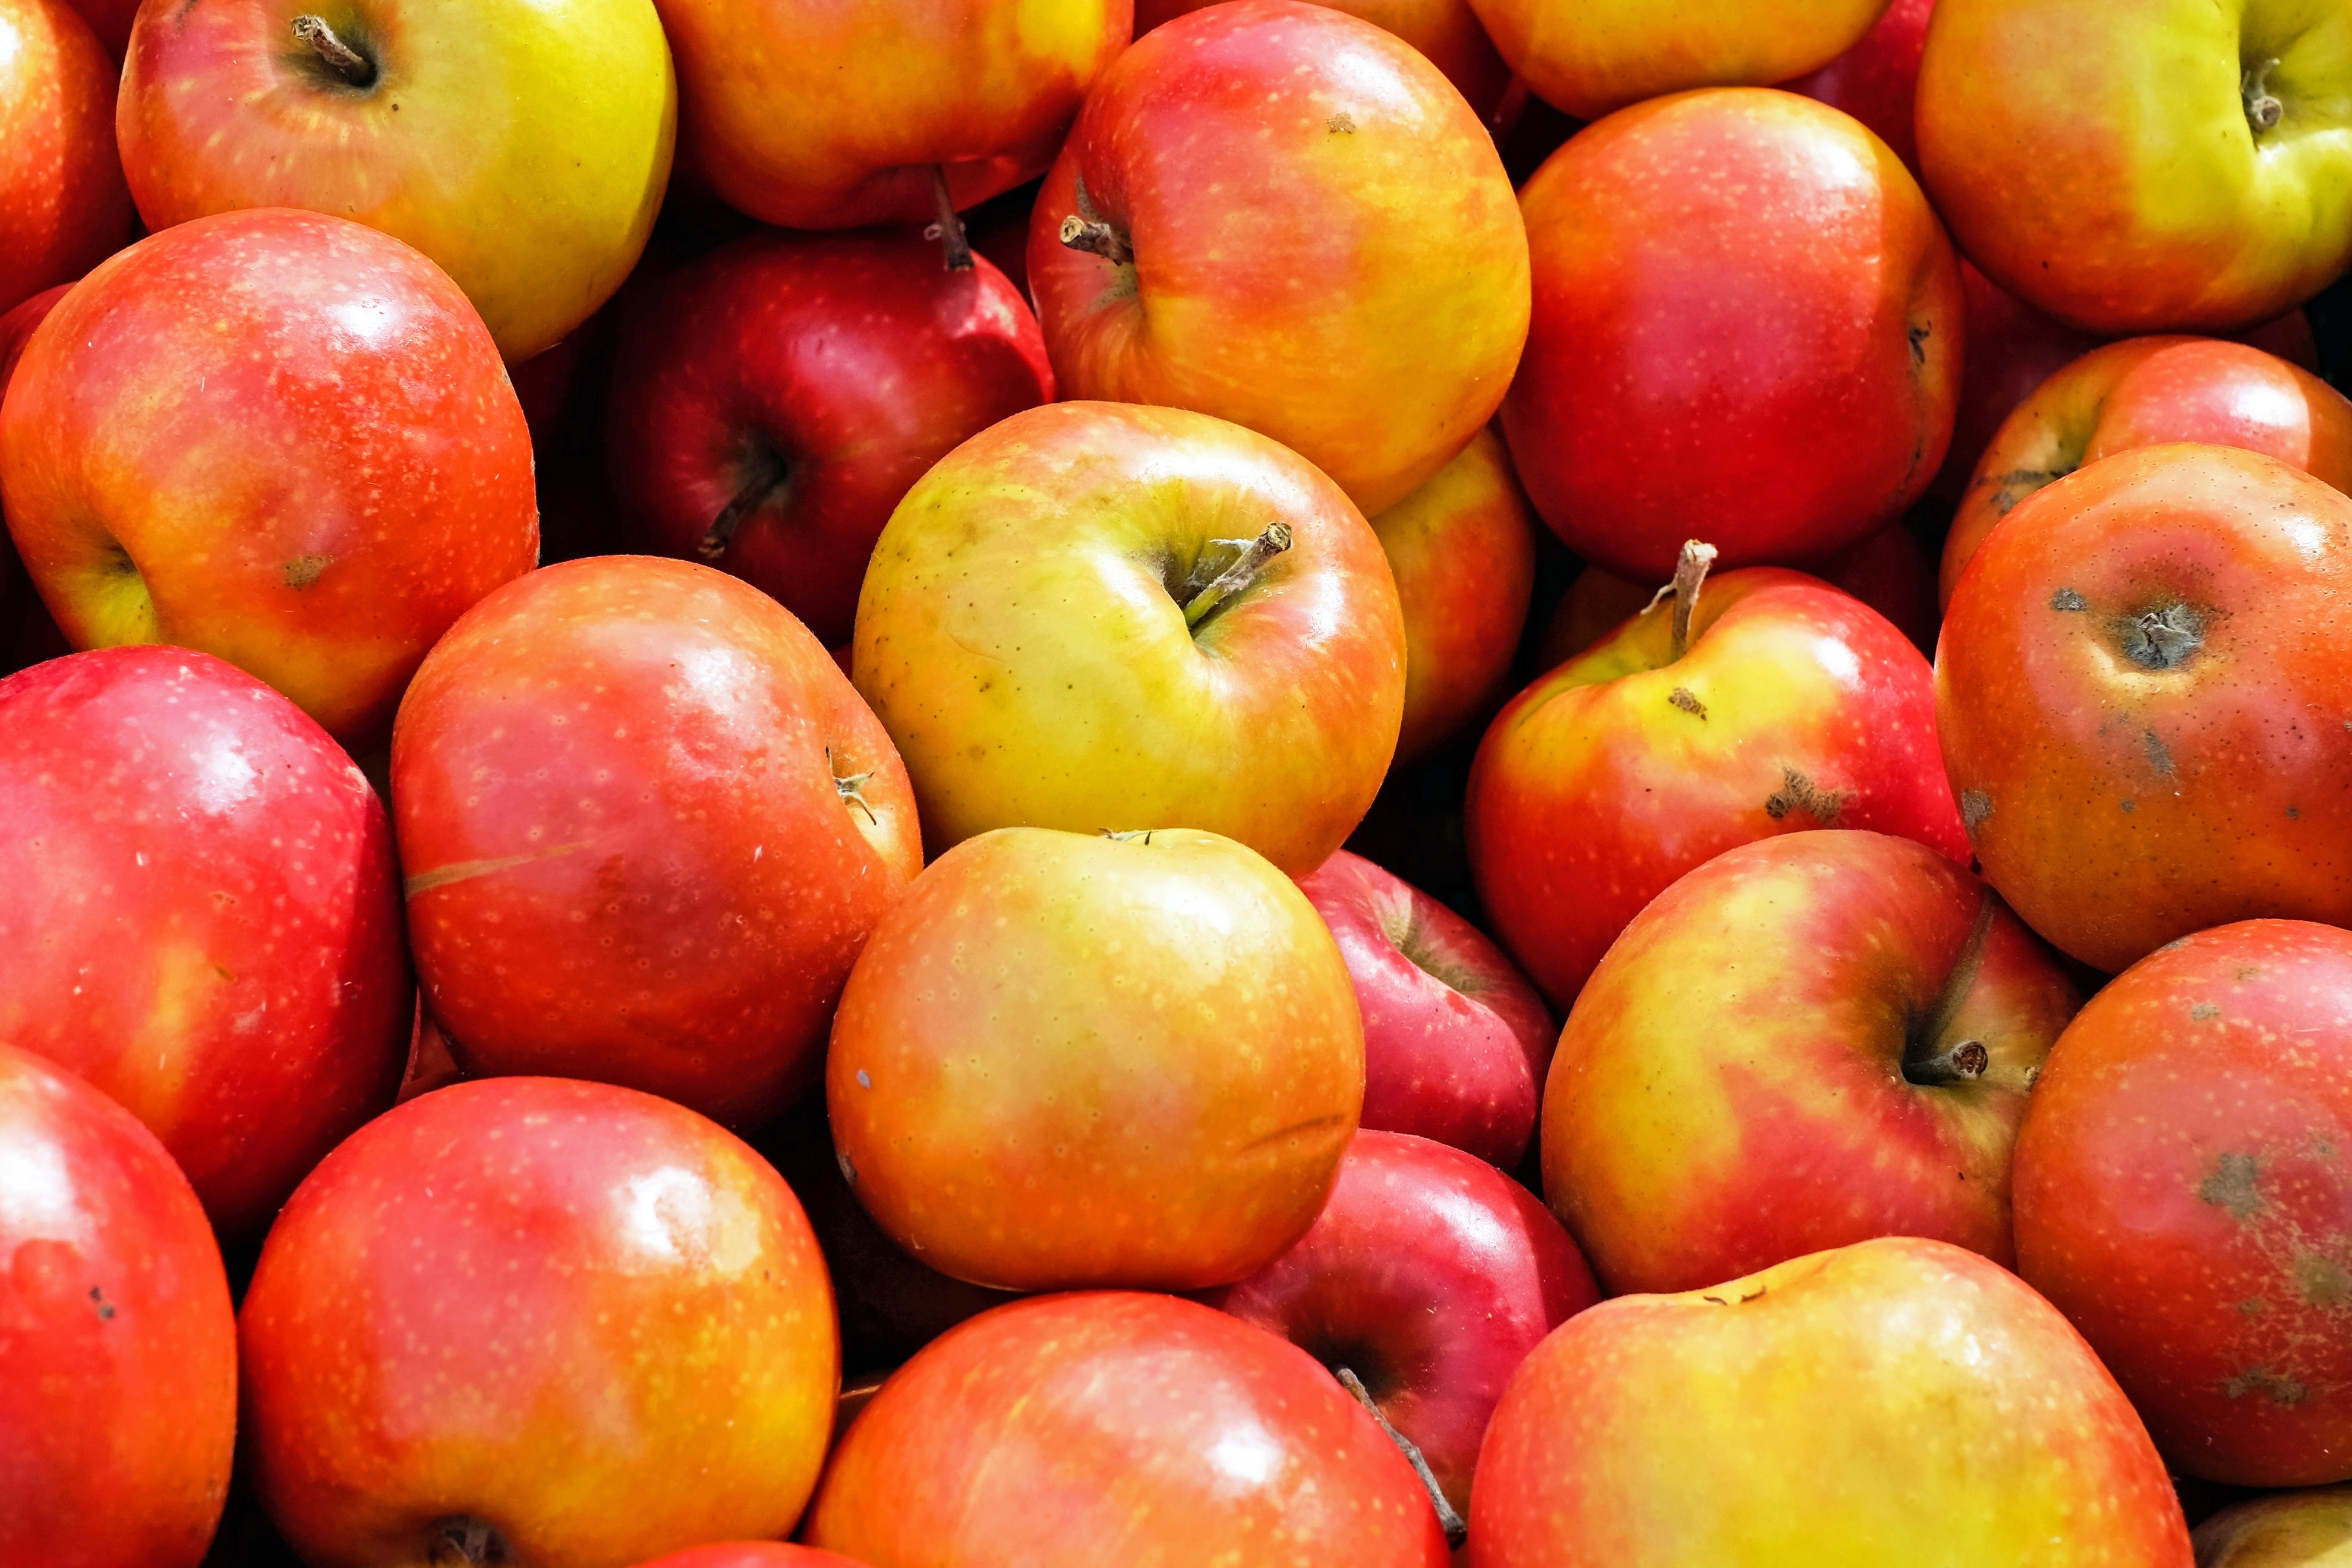
apple, plant, fruit, food, harvest, produce, delicious, fruits, vitamins, flowering plant, rose family, nectarine, land plant